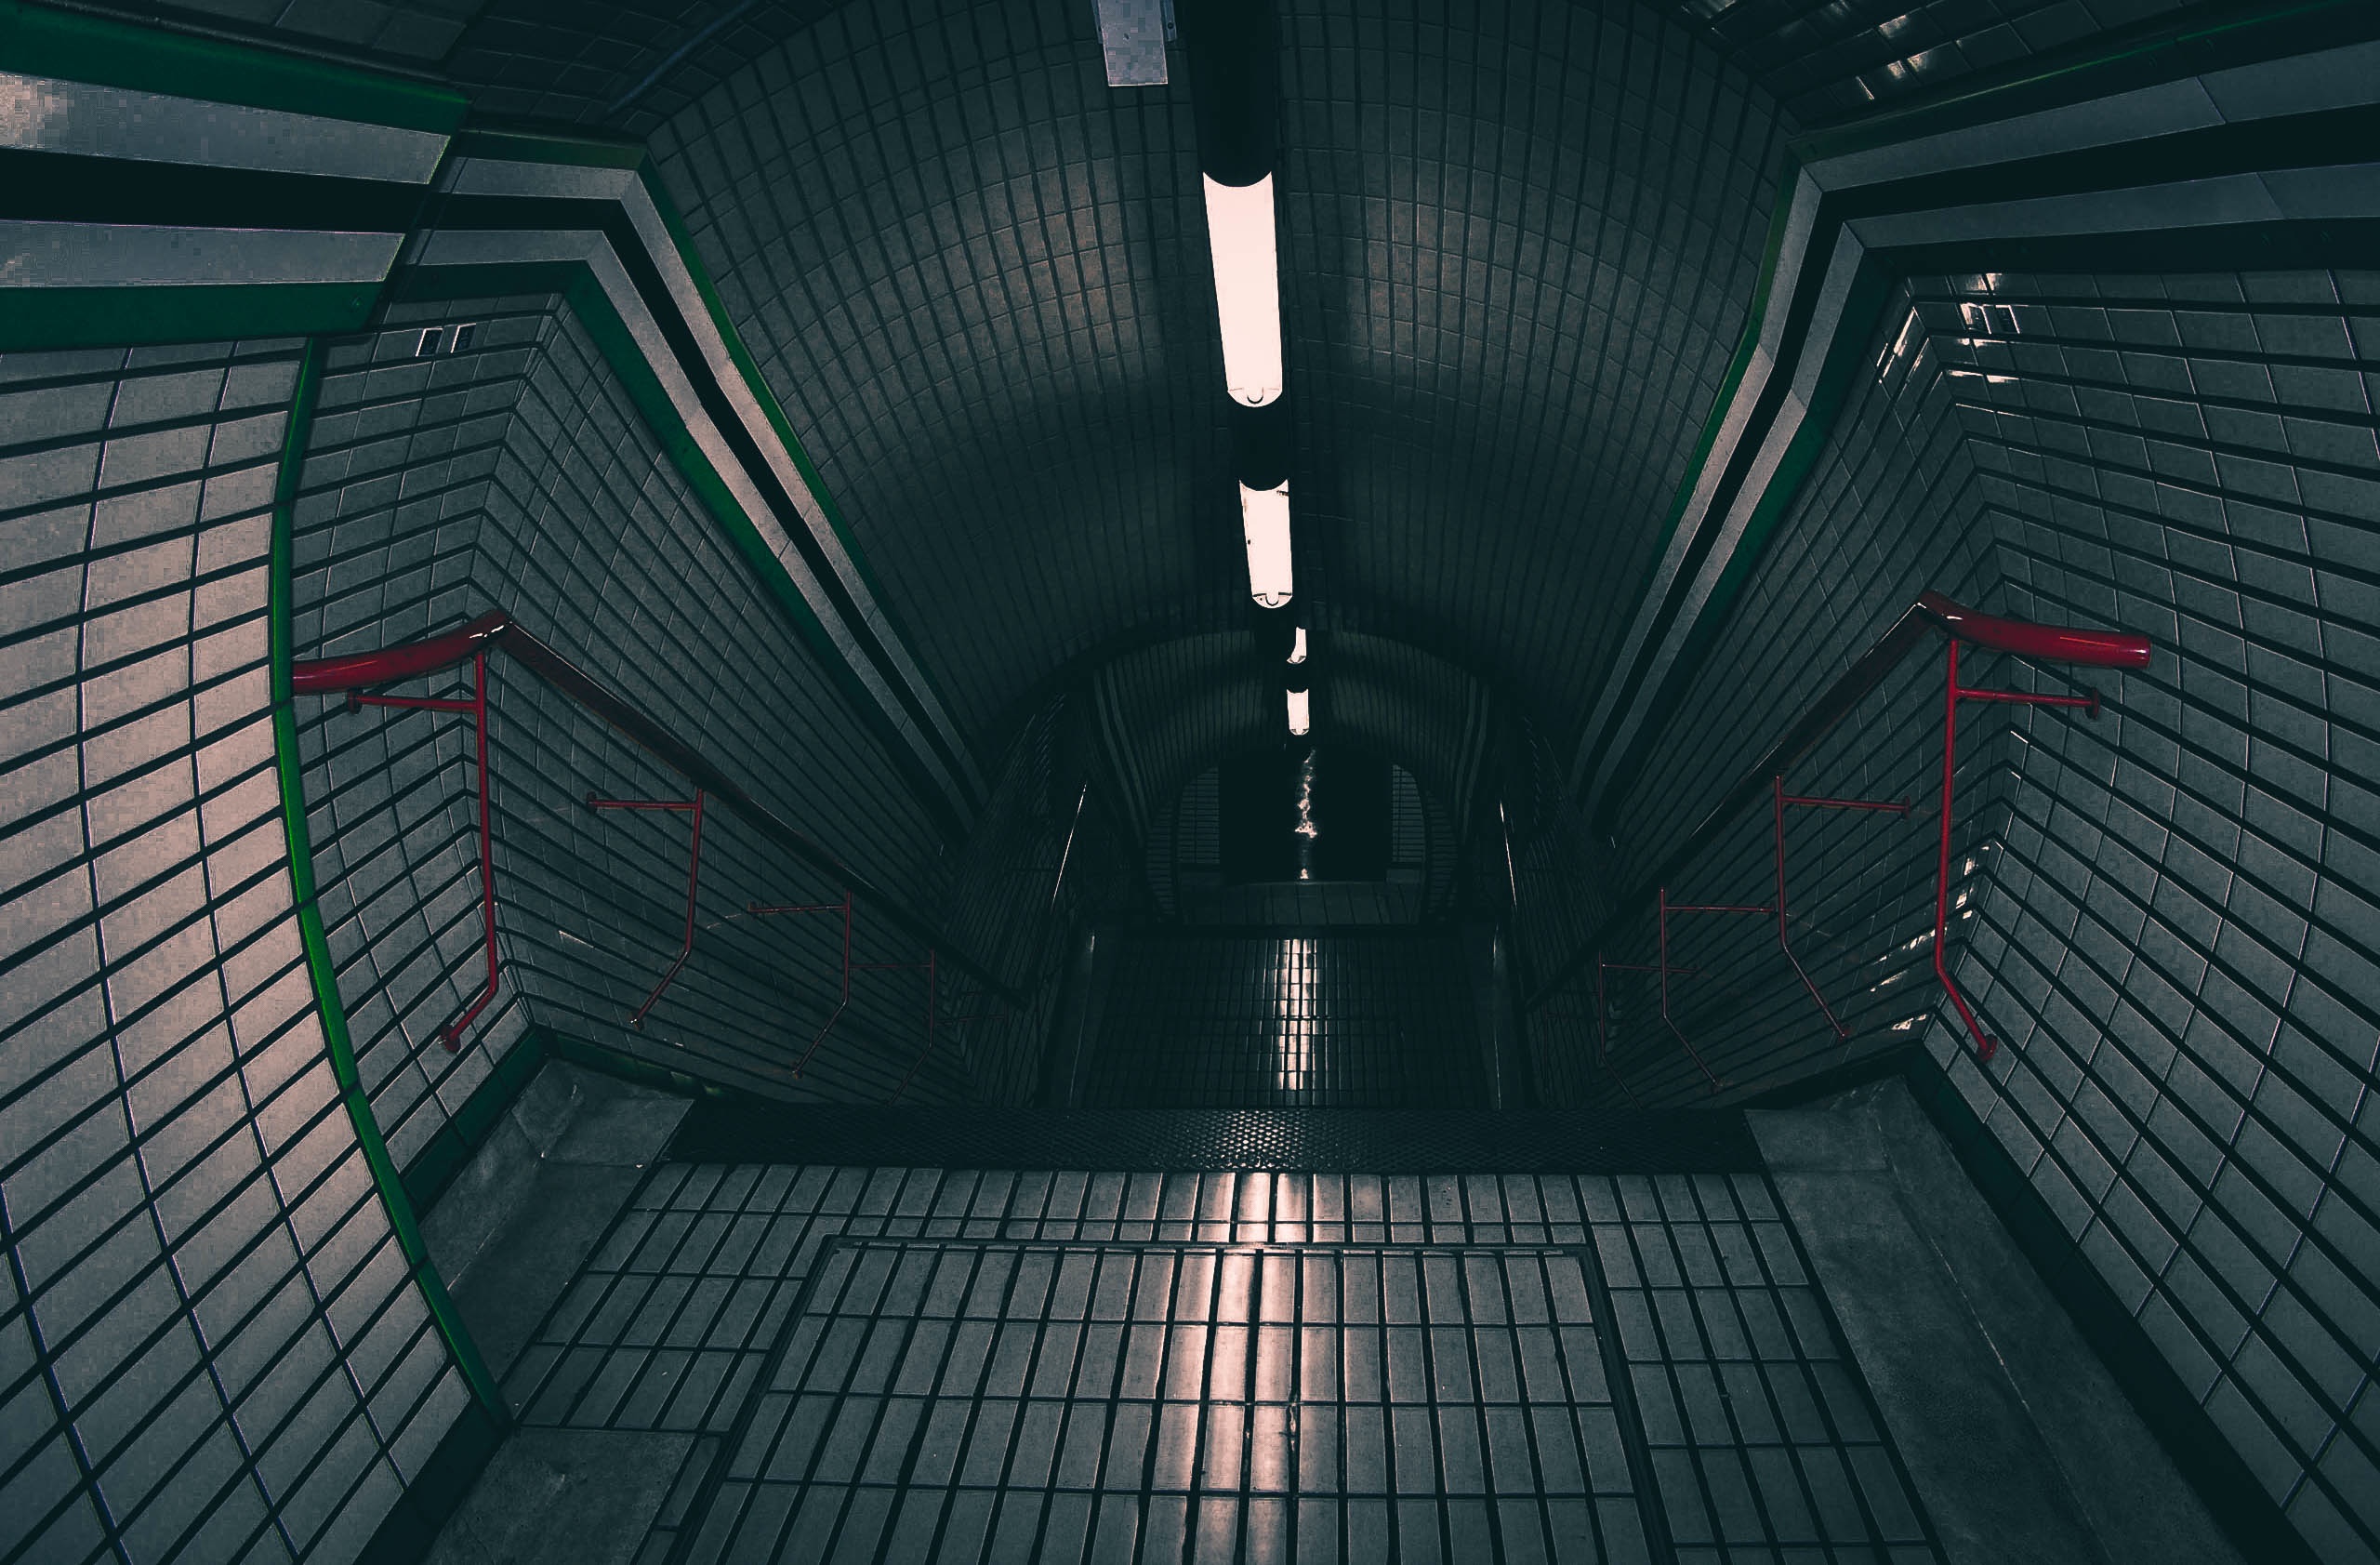
light, tunnel, subway, darkness, black, infrastructure, symmetry, screenshot